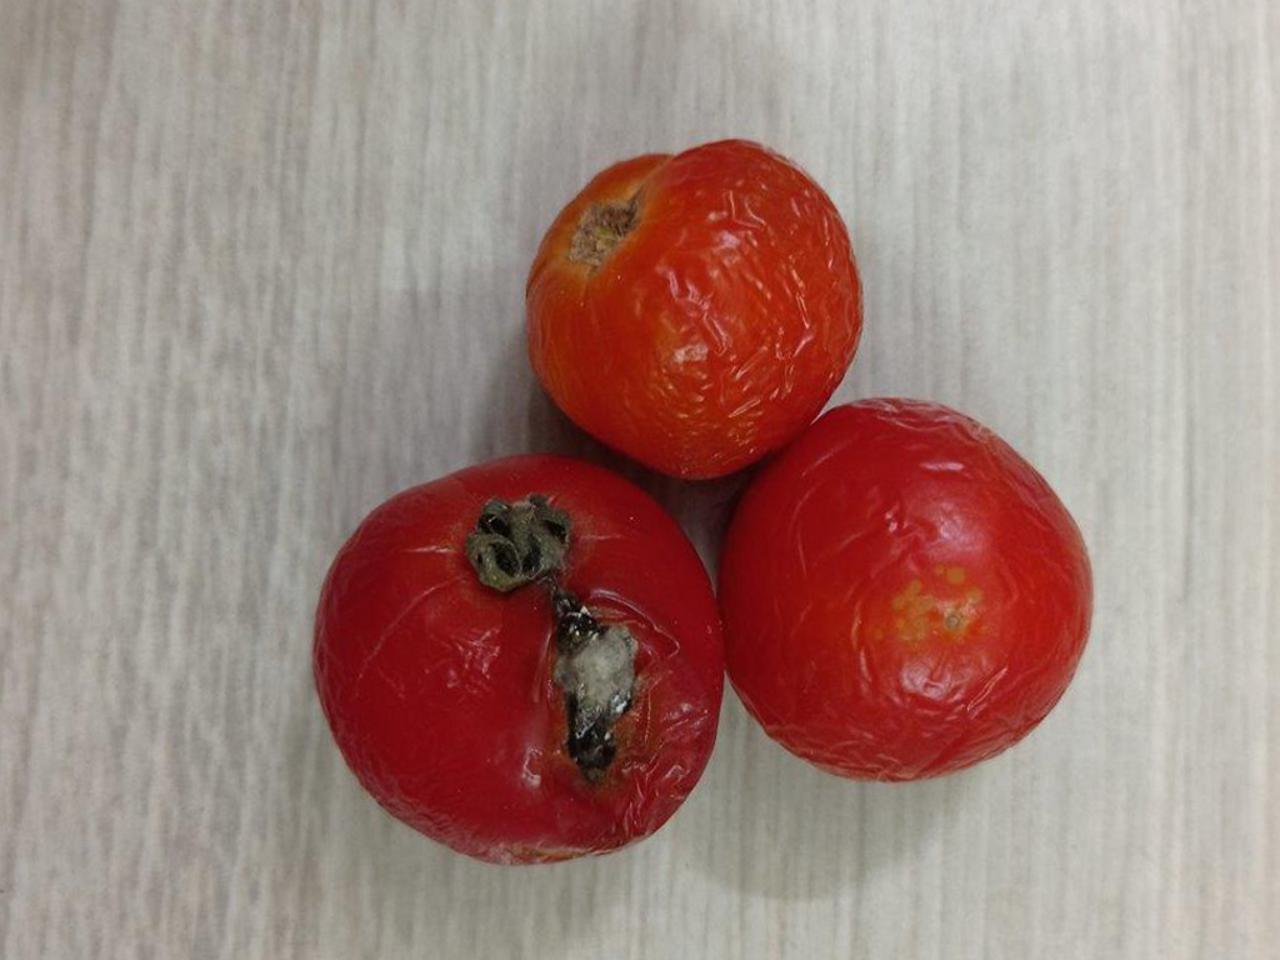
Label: Rotten